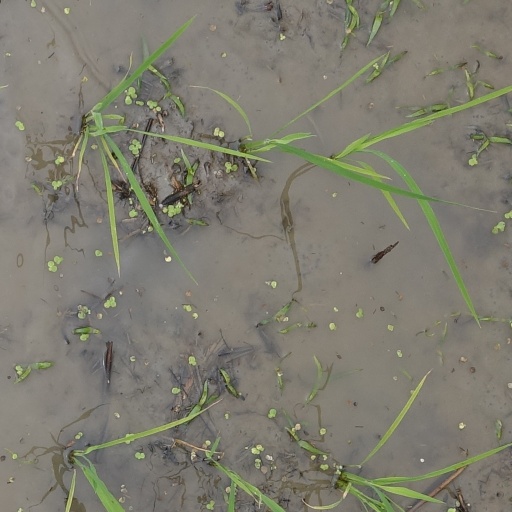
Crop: rice